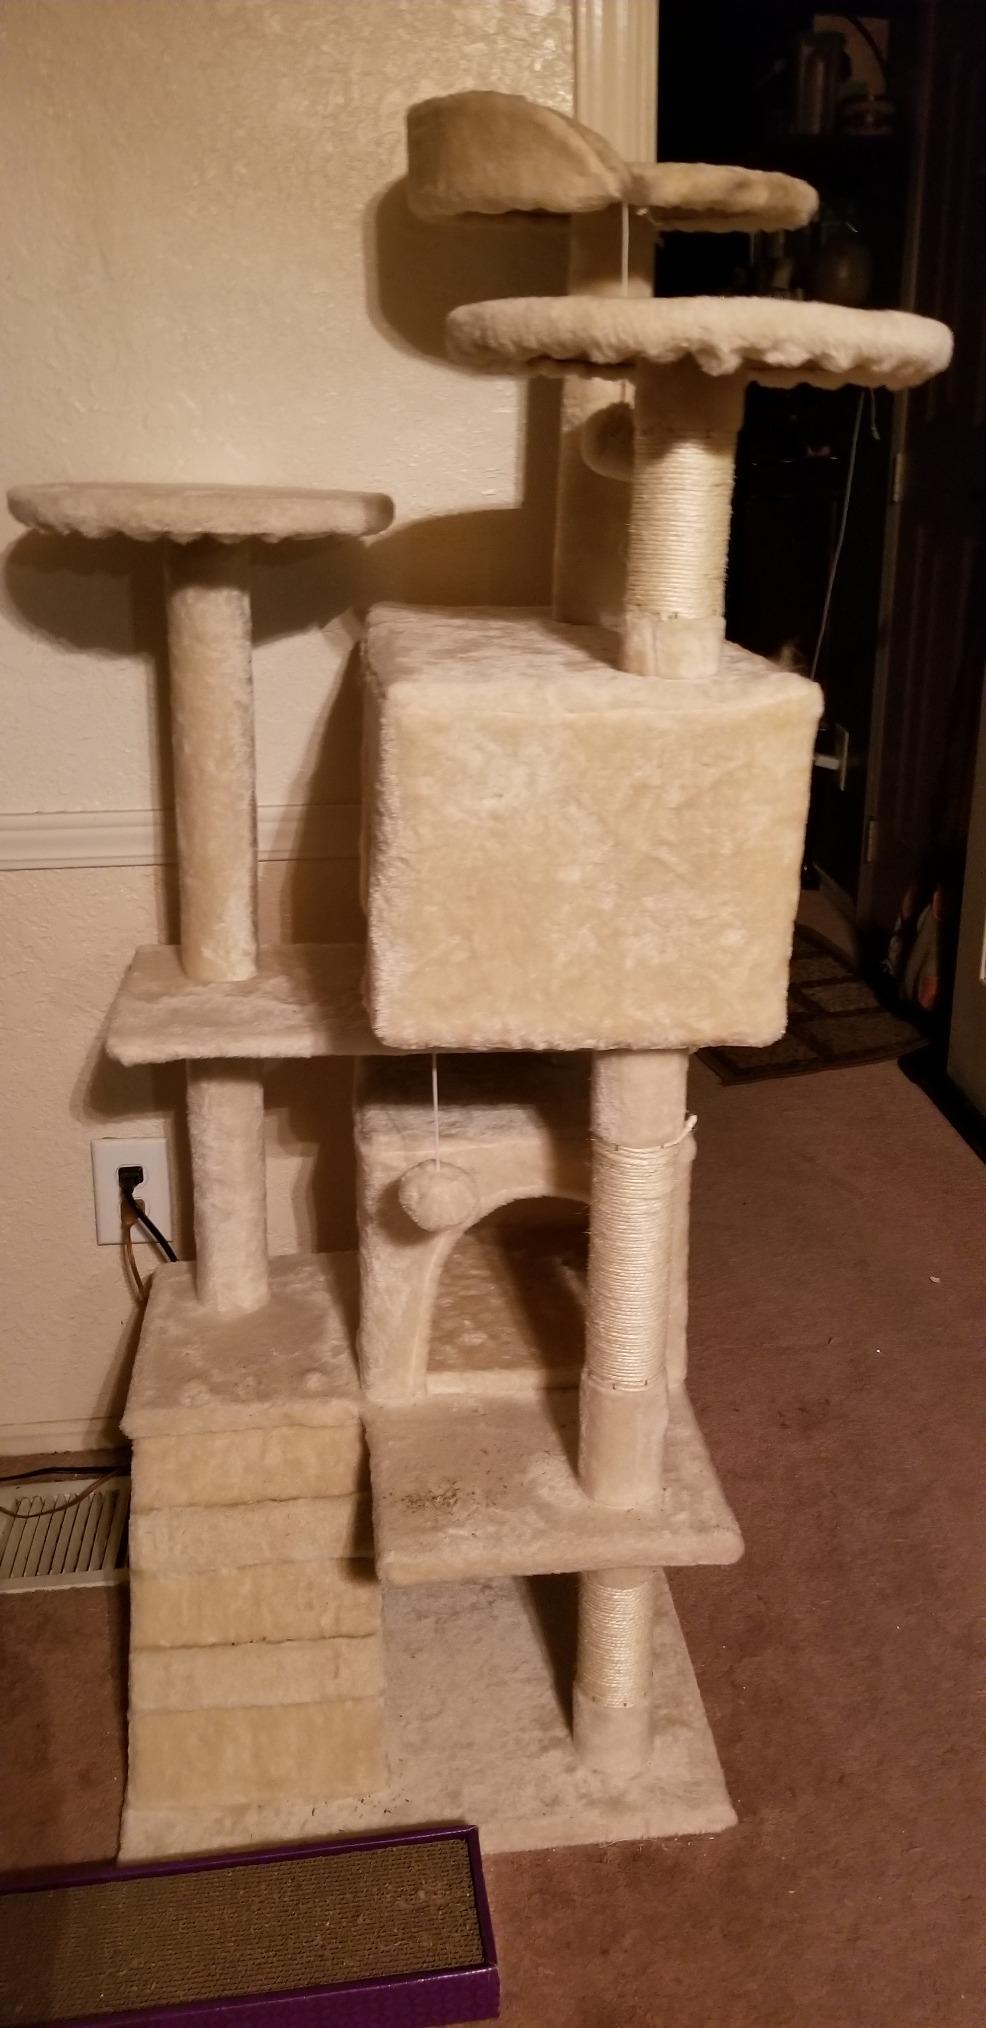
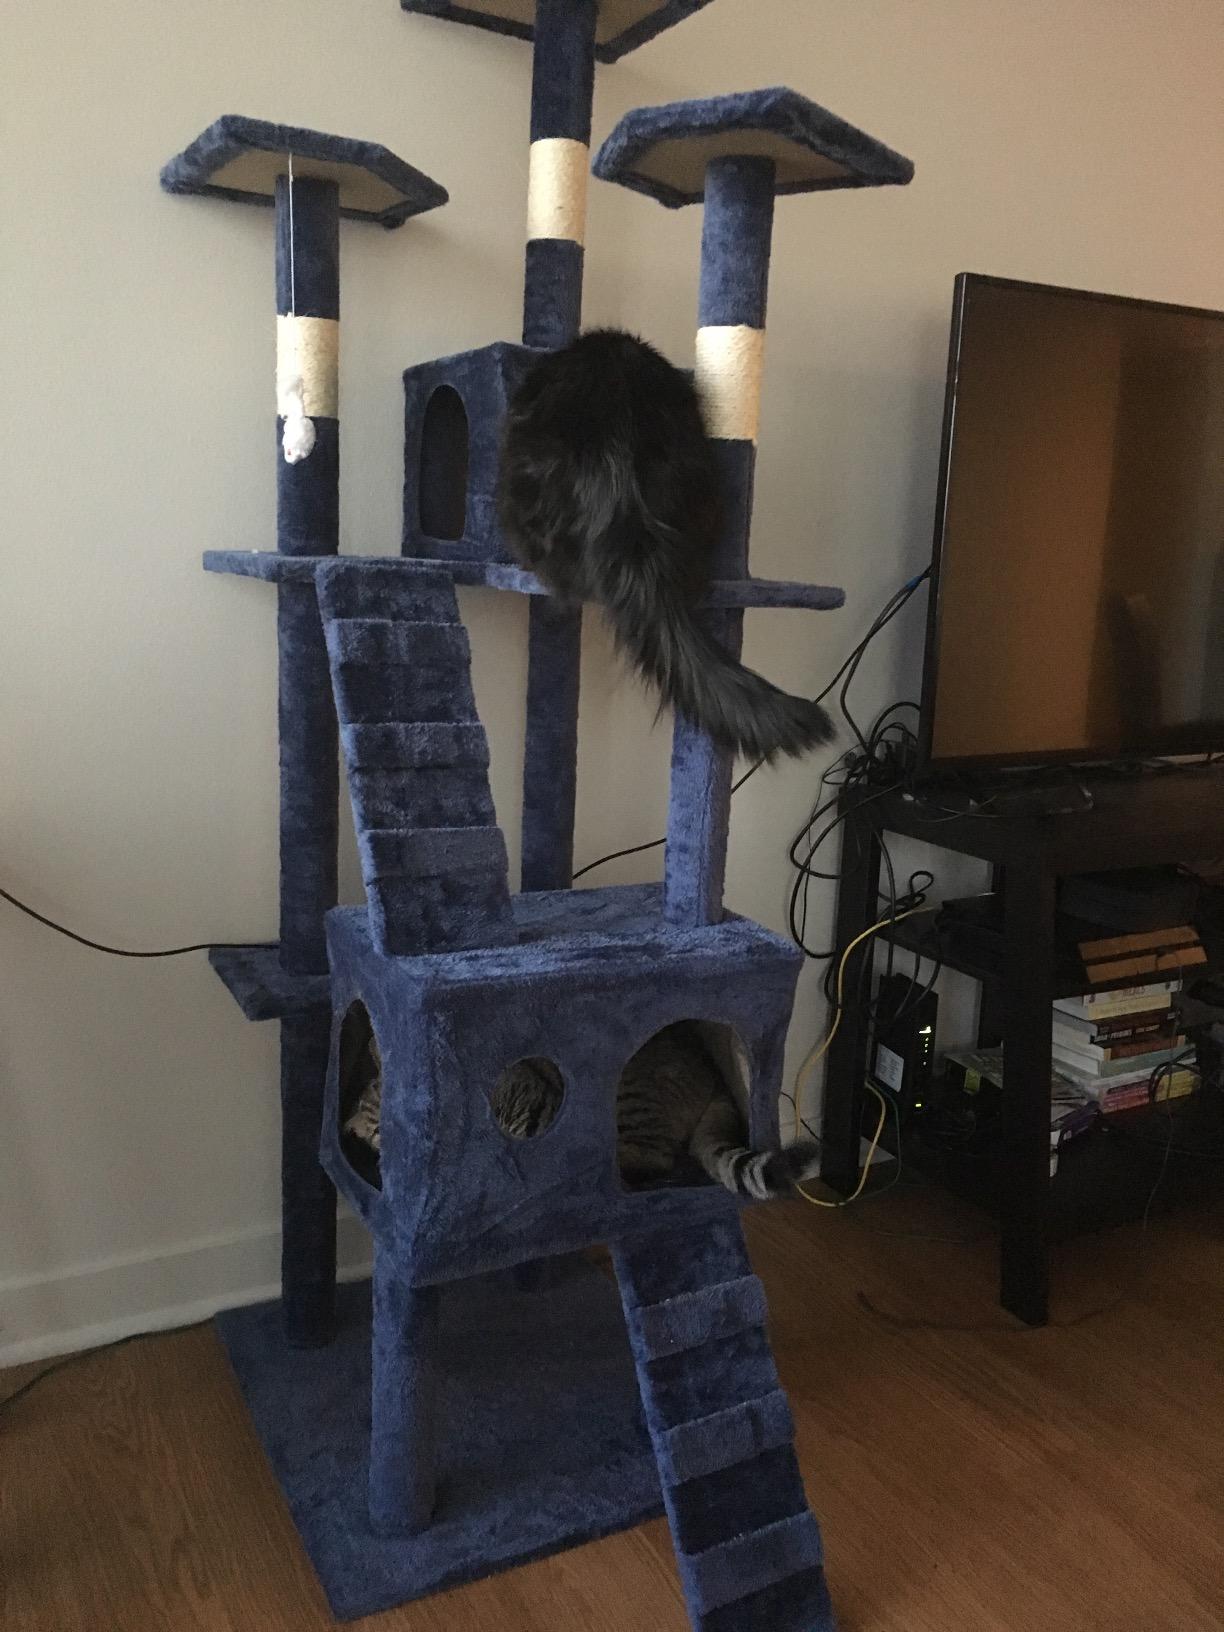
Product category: items_cat tree
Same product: no